Four Ladies (TV series)

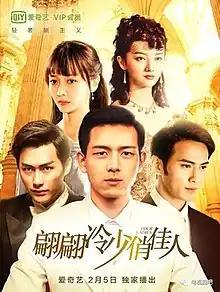
Official Poster

Four Ladies is a 2016 Chinese television series directed by Qiao Liang, starring Pan Zhilin, Xu Zhengxi, Li Xian, Zhu Zixiao, and He Jing.